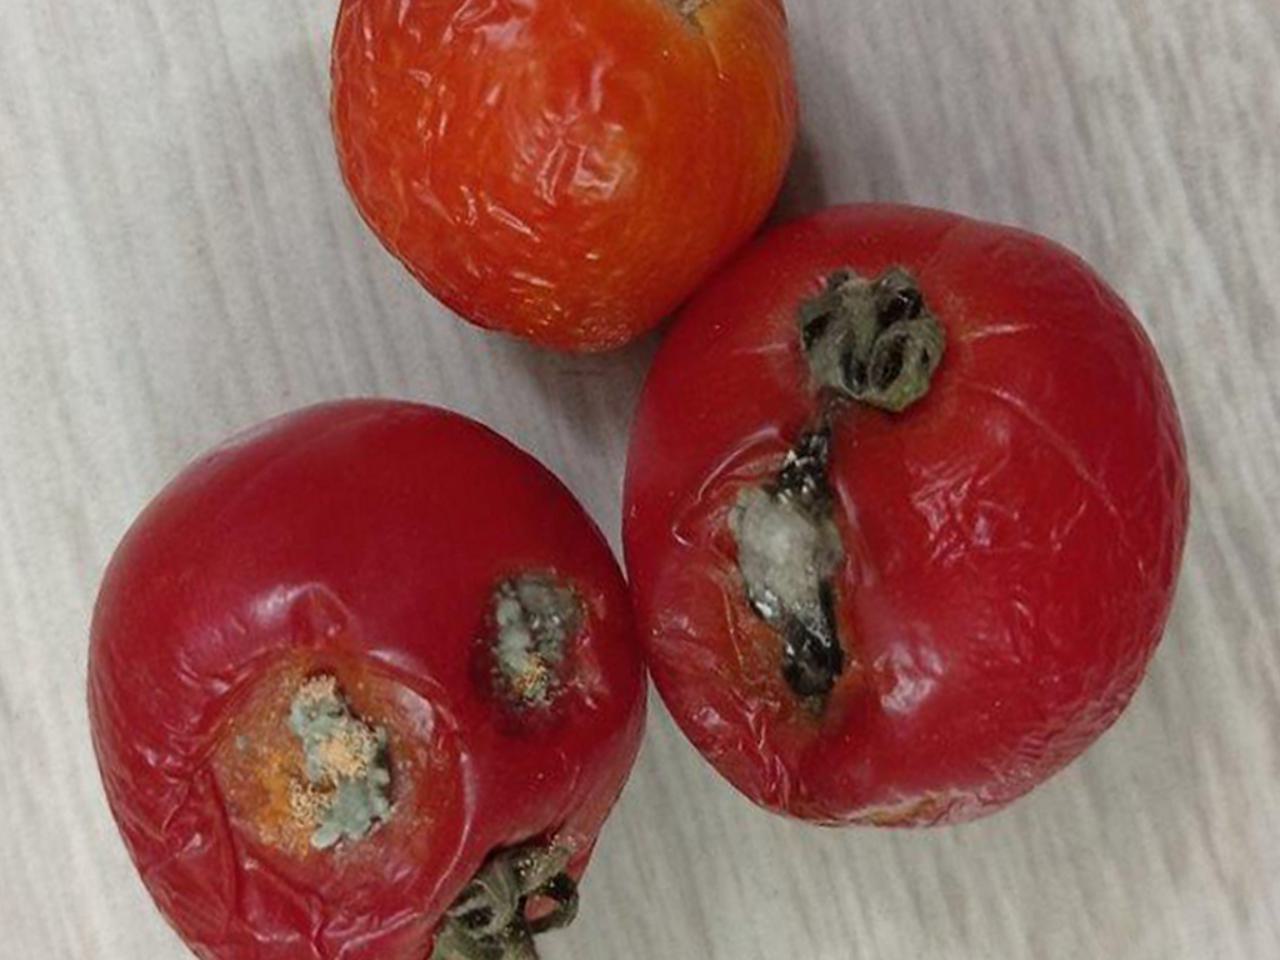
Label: Rotten